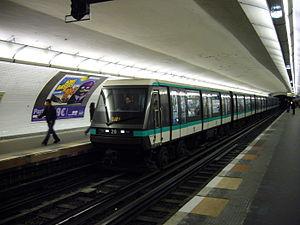
Un MP 89 à la station Les Sablons sur la ligne 1 du métro de Paris.
Les Sablons est une station de la ligne 1 du métro de Paris, située sur la commune de Neuilly-sur-Seine, dans le département des Hauts-de-Seine.